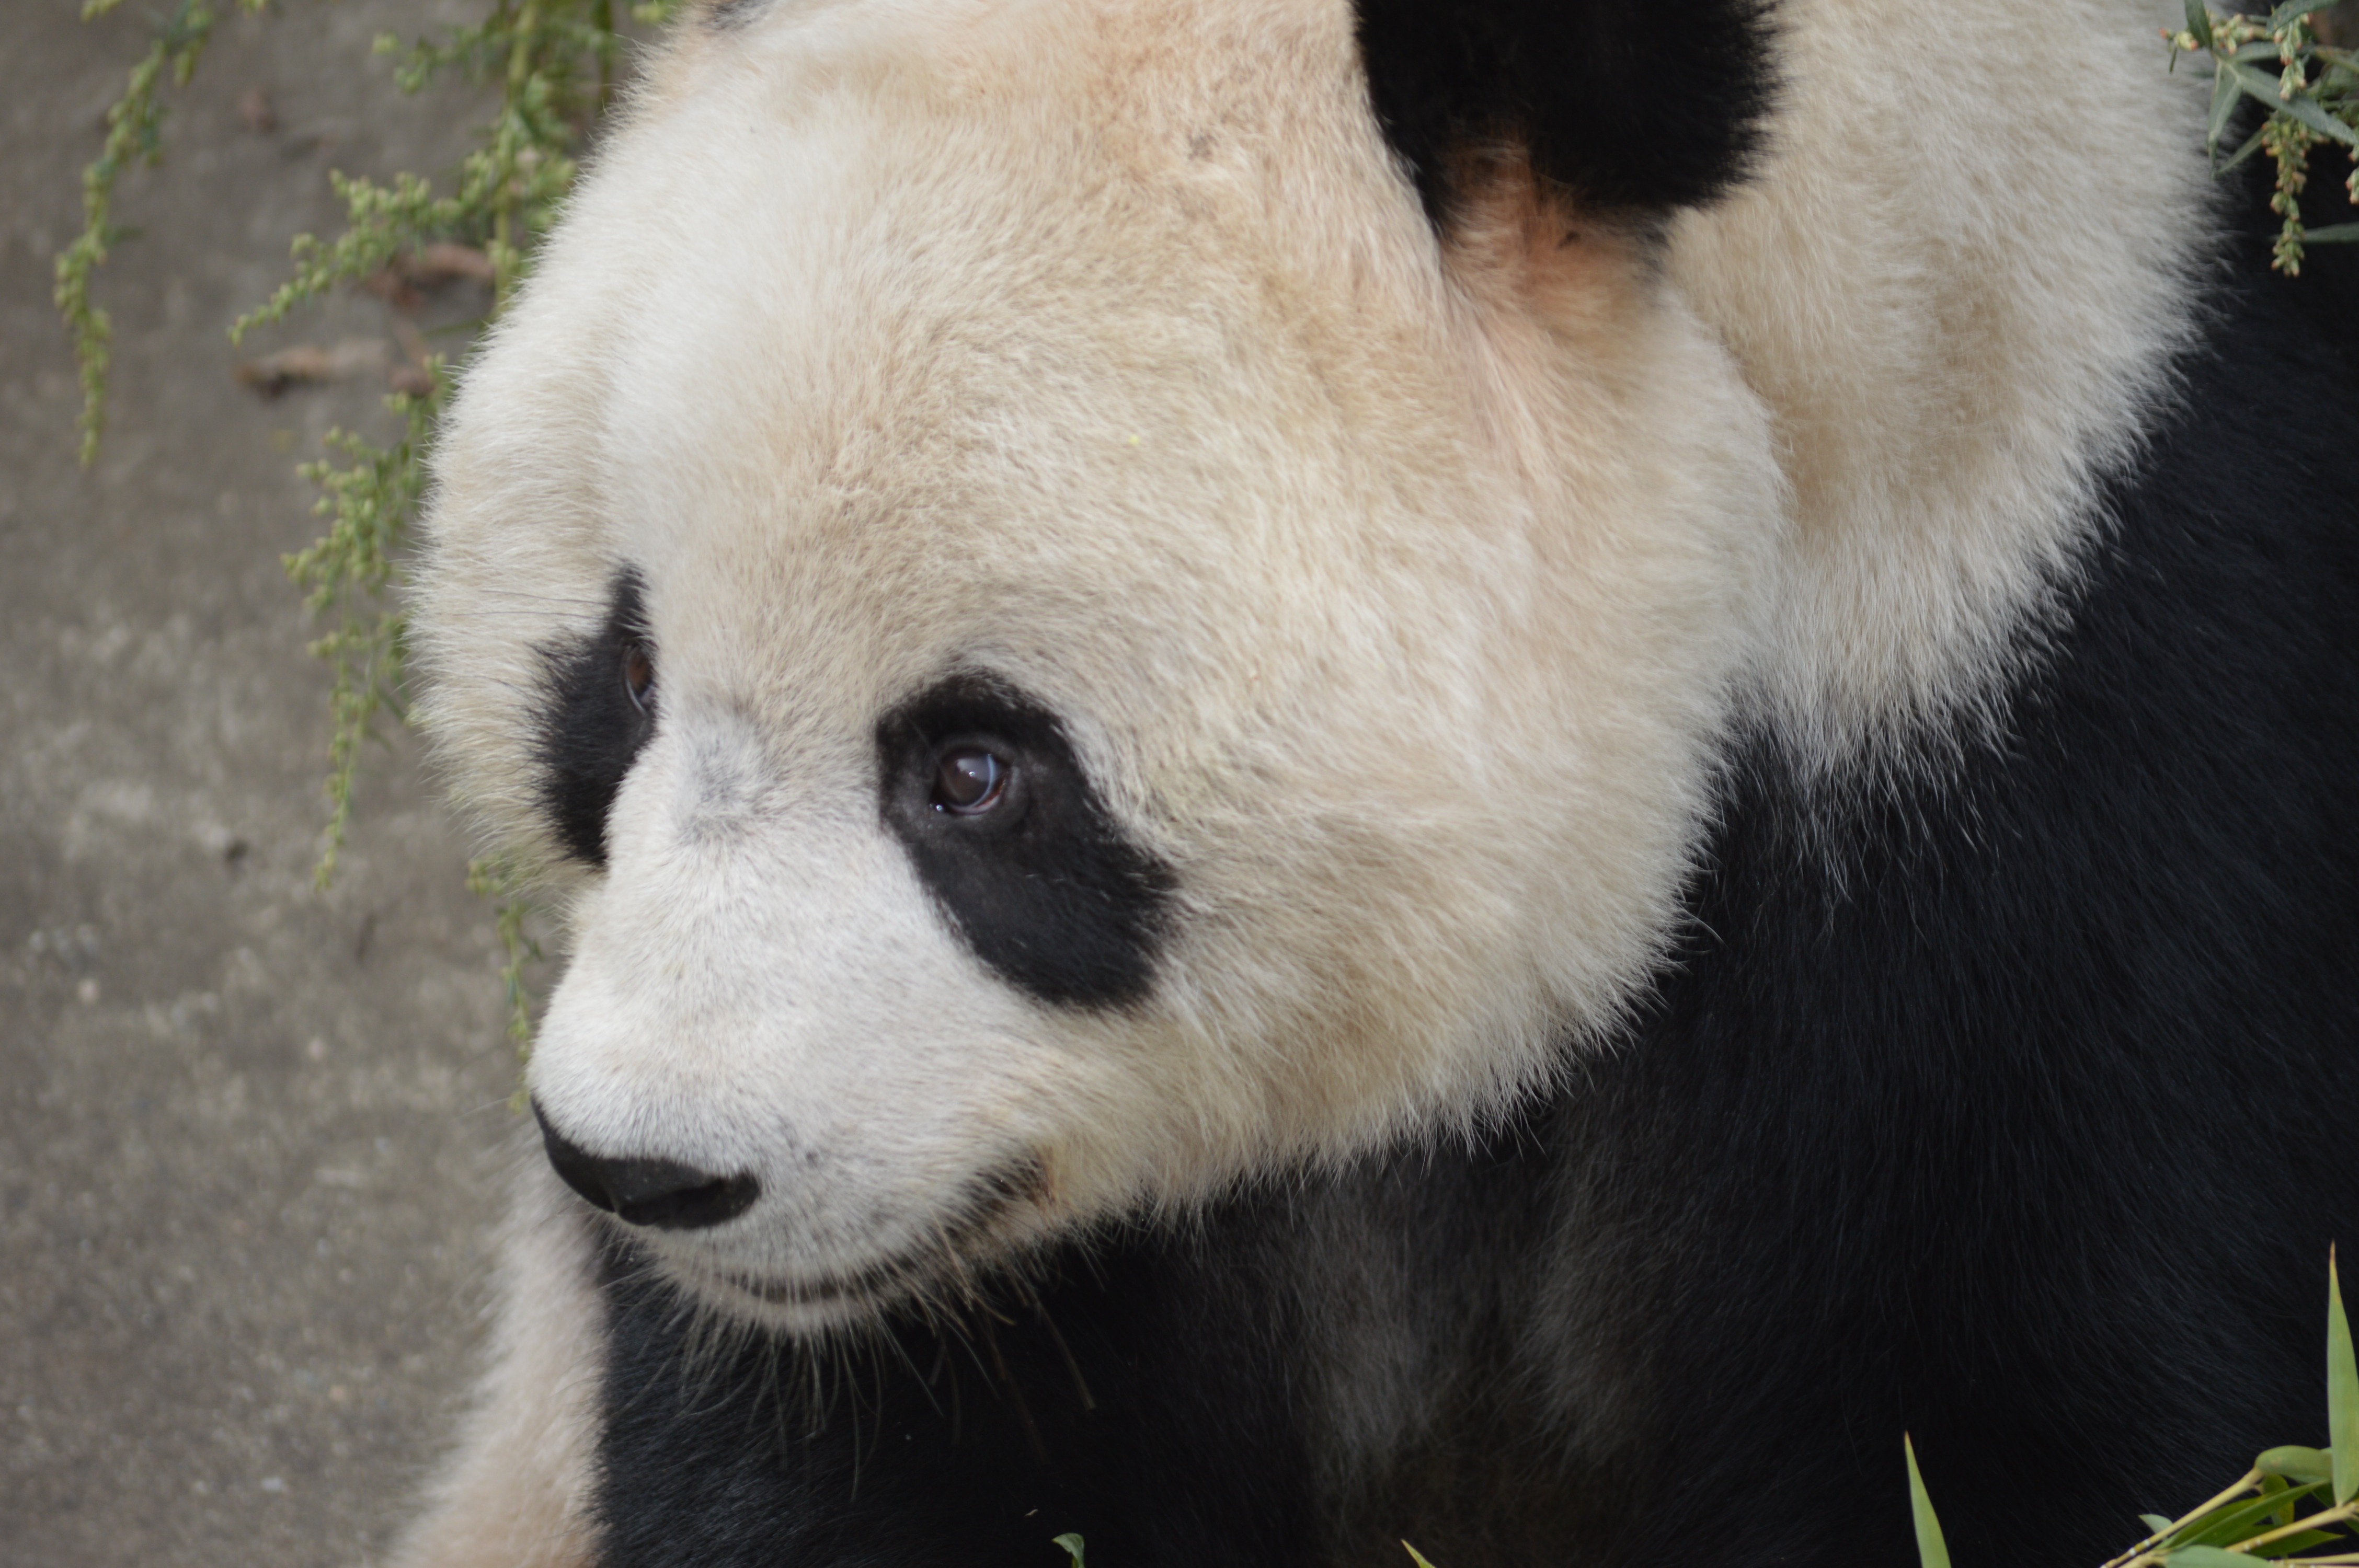
animal, bear, wildlife, zoo, chinese, jungle, biology, mammal, asia, fauna, eco, panda, living, eyes, mask, zoology, reserve, endangered, mammals, vertebrate, giant, conservation, habitat, bamboo, species, protected, rare, herbivore, giant panda, carnivoran, dog breed group